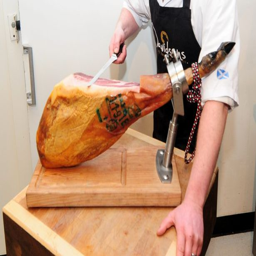
actor who is preparing to sell the most expensive legs of ham in the world